Montenegro in the Eurovision Song Contest 2007

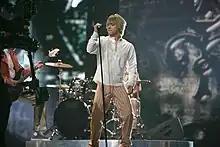
Stevan Faddy during a rehearsal before the semi-final

Stevan Faddy took part in technical rehearsals on 3 and 5 May, followed by dress rehearsals on 11 and 12 May. The Montenegrin performance featured Stevan Faddy on stage with two bassists and a drummer in a band set-up. In the climax of the performance, the two bassists leaned towards the drummer with the camera spinning around the musicians. The LED screens displayed blue and grey colours with white light effects being used. The three musicians performing with Stevan Faddy were Jovan Coso (drums), Marko Perić (bass) and the co-composer of "'Ajde, kroči" Slaven Knezović (bass). Marko Perić previously represented as part of No Name. Two backing vocalists, Neda Papović and Svetlana Raicković, were also part of the performance.